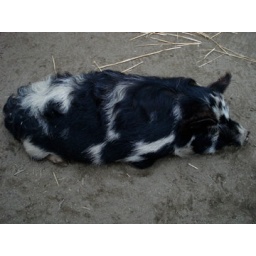
Kune kune pig sleeping in his pen at children's zoo at San Francisco Zoo